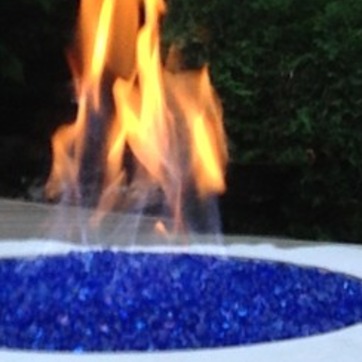
Material: other